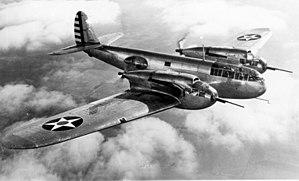
Le Bell YFM-1 Airacuda était un chasseur lourd américain du milieu des années 1930 développé par la firme Bell Aircraft Corporation. Ce fut le premier avion militaire produit par Bell. D'abord connu sous la désignation Bell Model 1, l'Airacuda effectua son premier vol le 1ᵉʳ septembre 1937. L'Airacuda se distinguait par des avancés inédites dans sa conception mais aussi des faiblesses importantes qui finirent par entraîner son abandon.